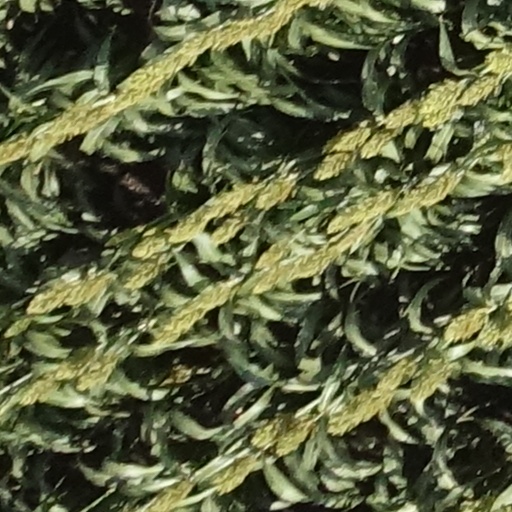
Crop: sorghum